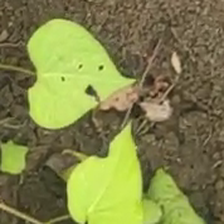
Weed species: Obscure_morning _glory(Ipomoea obscura)